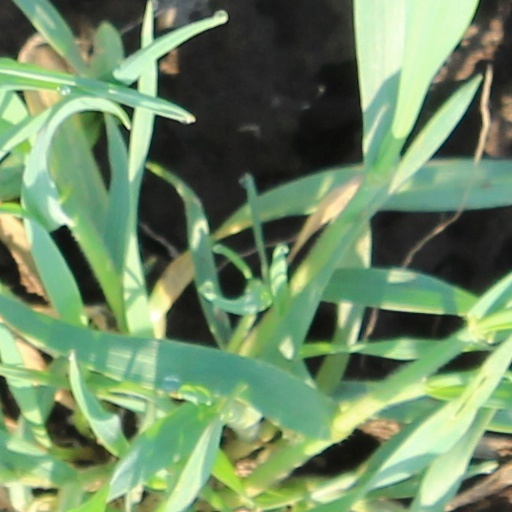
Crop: wheat